GNU General Public License

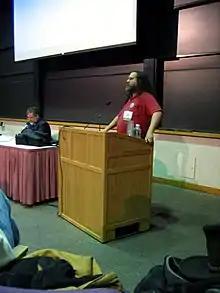
Richard Stallman at the launch of the first draft of the GNU GPLv3 at MIT in Cambridge, Massachusetts, United States. To his right is Columbia University law professor Eben Moglen, chairman of the Software Freedom Law Centre.

The fourth and final discussion draft was released on 31 May 2007. It introduced compatibility with Apache License version 2.0 (since prior versions are incompatible); clarified the role of external contractors; and made an exception to avoid perceived problems with an agreement in the Microsoft–Novell style, stating in Section 11, paragraph 6, as follows: